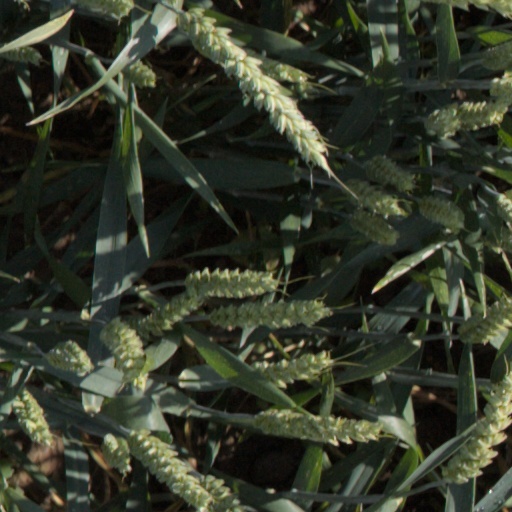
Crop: wheat